A-1 Headline

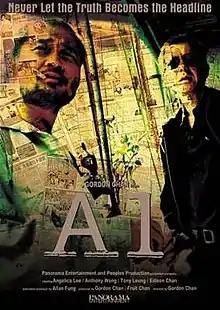

A-1, known internationally as A-1 Headline, is a 2004 Hong Kong thriller film written and directed by Gordon Chan and Rico Chung and starring Anthony Wong, Angelica Lee, Edison Chen, with a special appearance by Tony Leung Ka-fai.